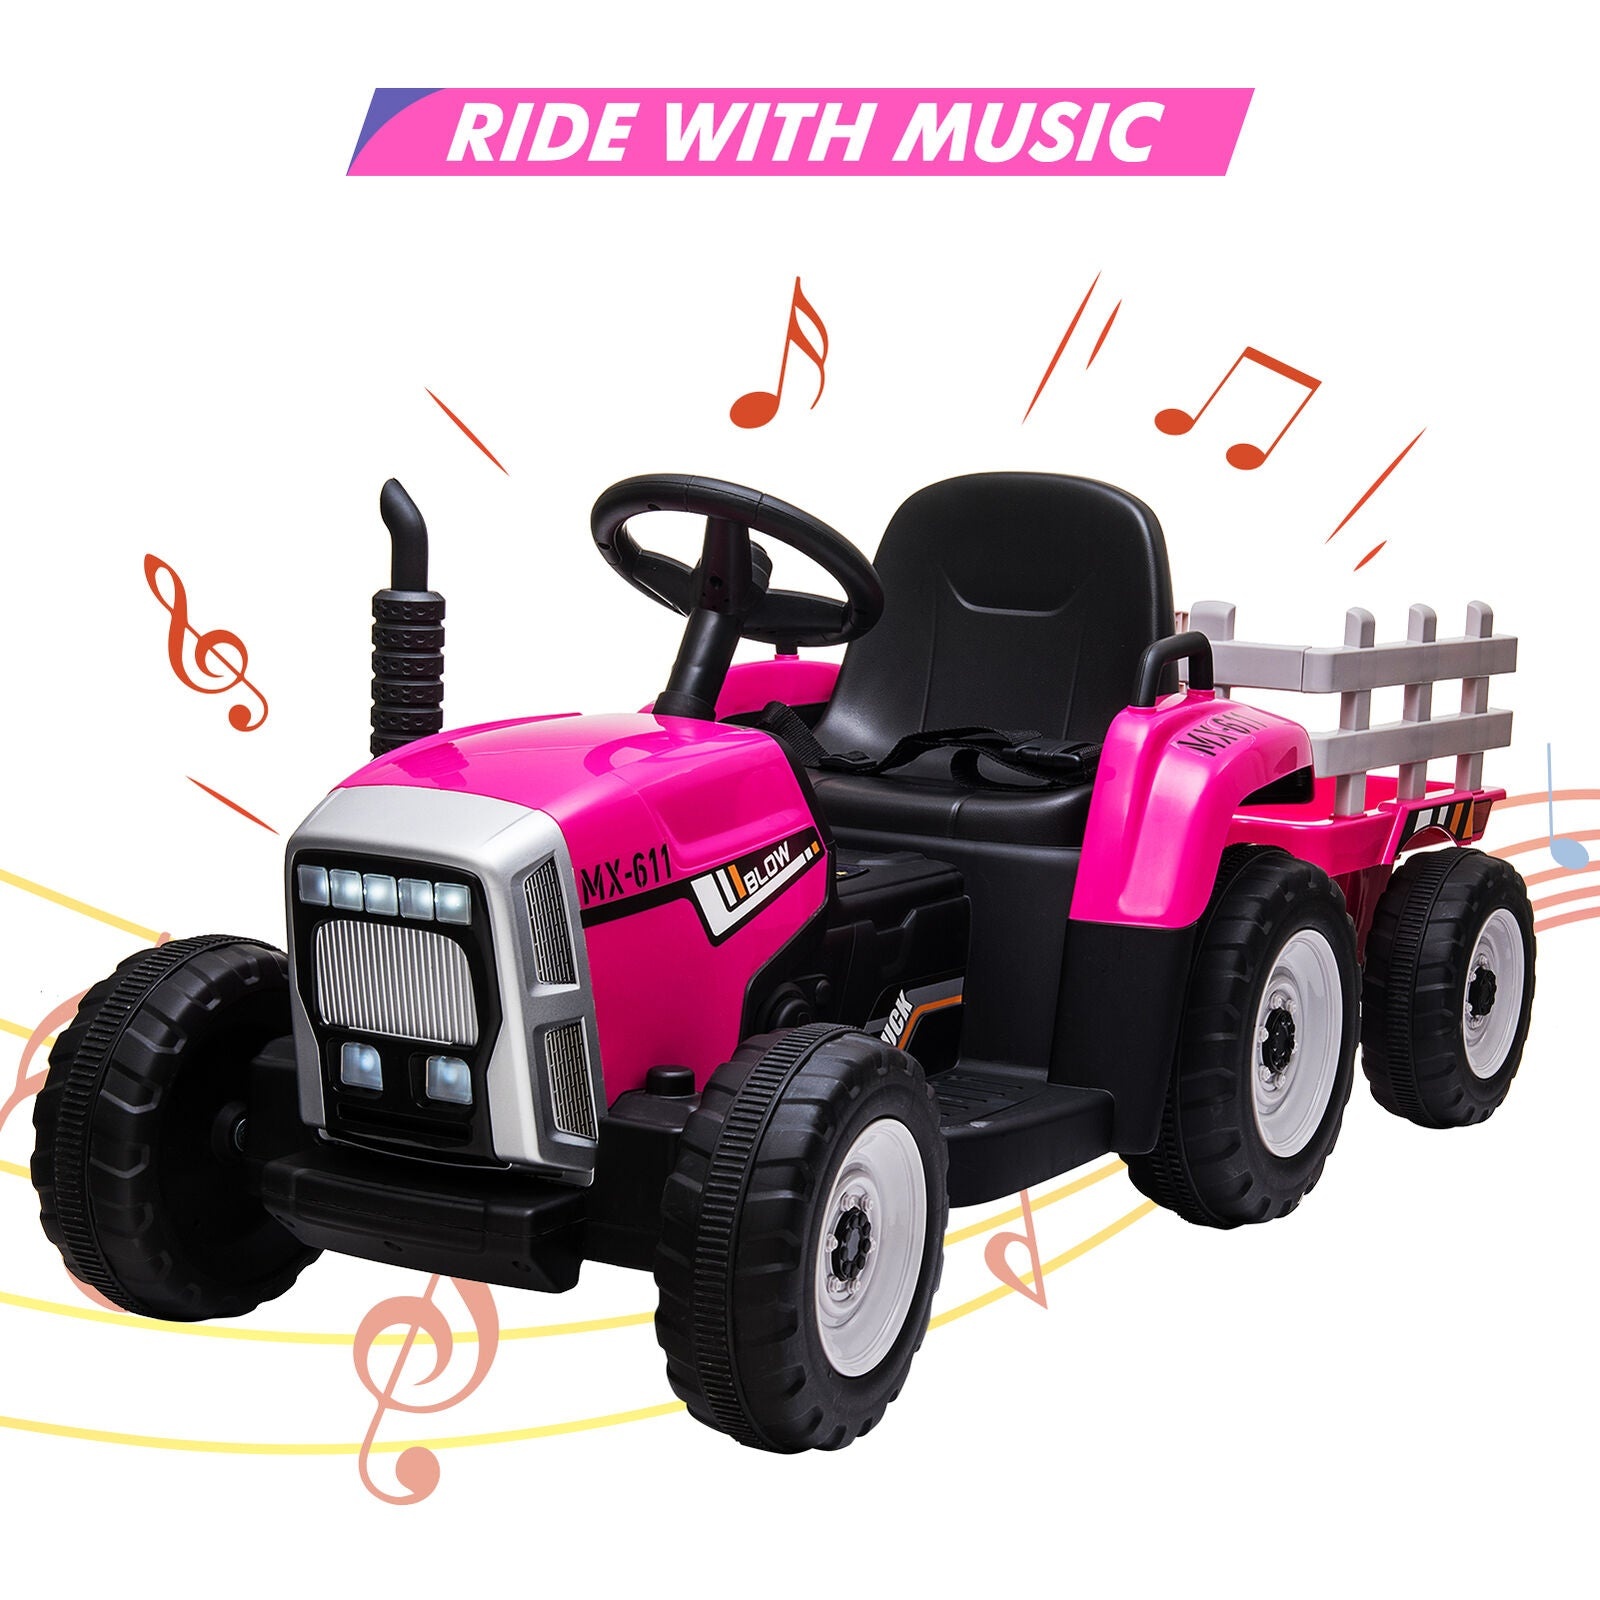
12V Electric Ride on Tractor for Kids with Remote Control - Battery Powered Vehicle
The 12V Electric Ride on Tractor for Kids with Remote Control is the ultimate toy for your little adventurer. With two optional modes, this ride-on tractor can be operated via the 2.4GHZ Bluetooth parent remote control or in battery-operated mode. Parents can take control of the vehicle using the remote control, ensuring their child's safety while exploring the great outdoors. Alternatively, children can take the wheel and experience the thrill of speed by pressing the go and forward buttons. Safety is a top priority with this remote control ride on tractor. The four shockproof tires and slow start design ensure that kids won't be startled when the vehicle starts moving. The comfortable and spacious seat, complete with a safety belt, maximizes your child's safety and enjoyment. Get ready for a fun and exciting driving experience. Simply turn on the power switch, select one of the two forward/reverse gears, and press the foot pedal to reach speeds of 3-8 miles per hour. Your child will love driving this tractor and trailer, which helps develop their hand and foot coordination skills. But the fun doesn't stop there. This electric ride-on tractor comes with a detachable large trailer, perfect for transporting toys, flowers, straw, and more. Your child can even join you in cleaning the garden, making it a wonderful opportunity for quality parent-child time. This ride-on tractor is not only a source of endless fun but also a great gift for any aspiring farmer. Whether playing indoors or outdoors, children can immerse themselves in the role of adults. Equipped with a built-in audio device, this tractor allows you to connect your mobile phone via USB or Bluetooth to play music, providing hours of entertainment for your little one. Brand: Unbranded Age Level: 3-4 Years, 5-7 Years, 3-7 Years Theme: Trucks Speed: 3-8 KM/H Run Time: 1-2 Hrs Battery Type: 12V 7AH
Brand: MagicCars
Category: Toys & Games > Toys > Riding Toys > Electric Riding Vehicles